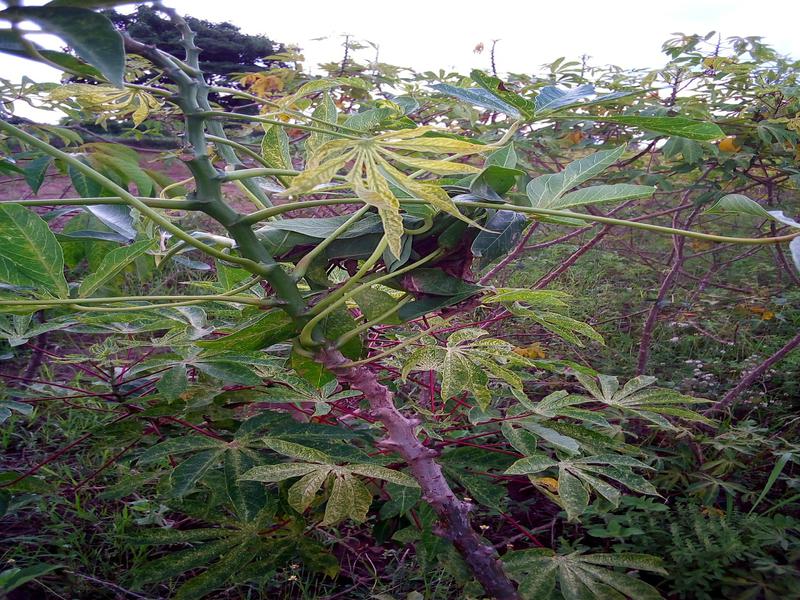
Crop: cassava
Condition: green_mottle